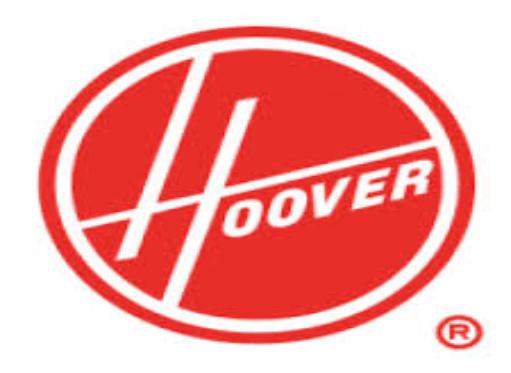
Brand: Hoover
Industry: Leisure